Ramik Wilson

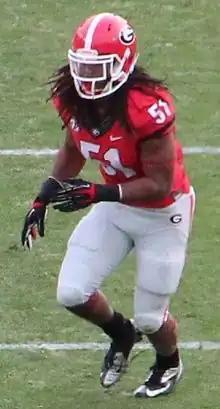
Wilson with Georgia in 2013

Wilson was a backup his first two seasons at Georgia. He appeared in 18 games, recording 10 tackles. As a junior in 2013, Wilson was a first year starter, starting 12 of 13 games. He finished the season with a Southeastern Conference (SEC)-leading 133 tackles and also had four sacks. He was named a first-team All-SEC selection for his play.